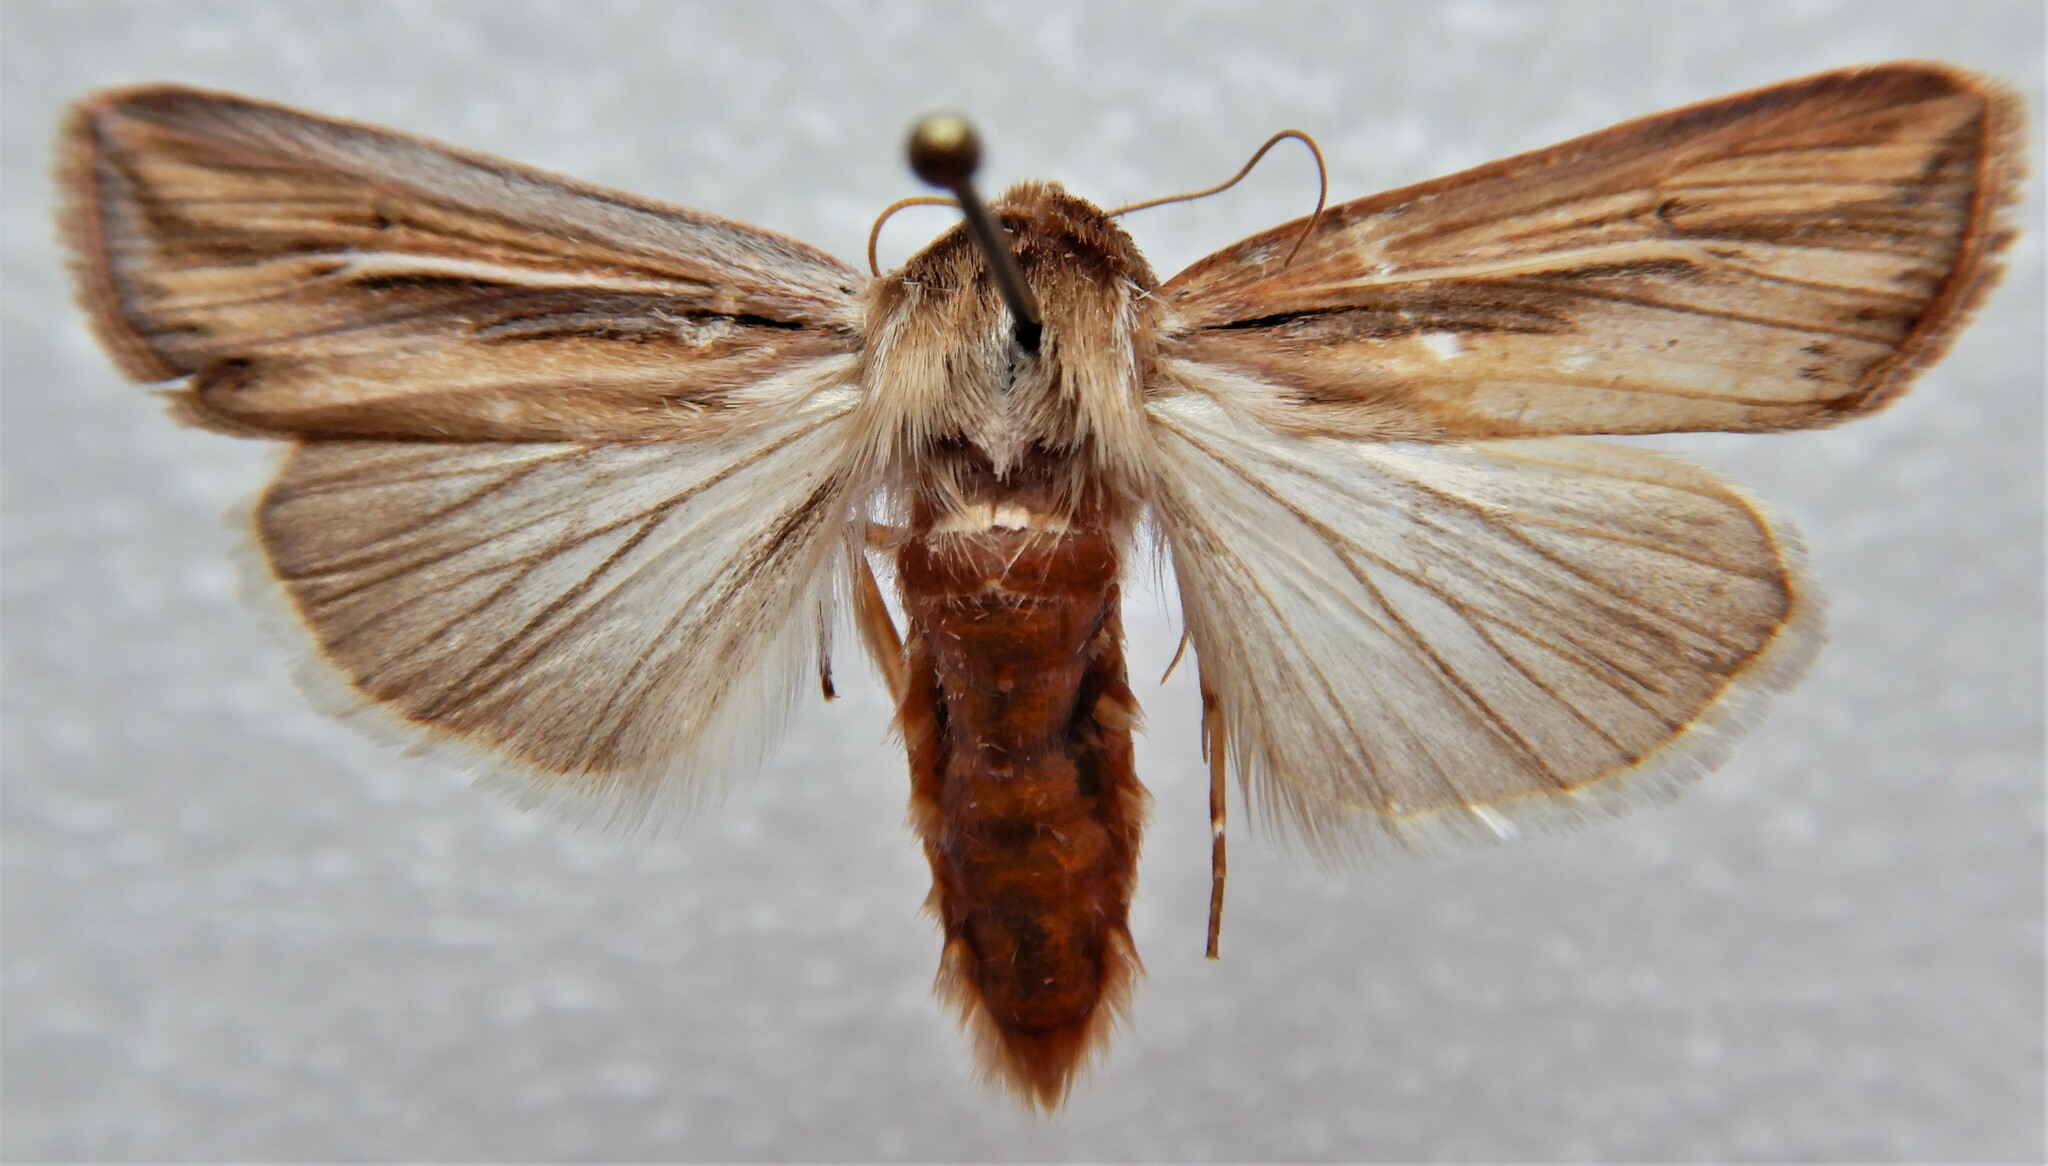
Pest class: wheathead_armyworm_Dargida_diffusa